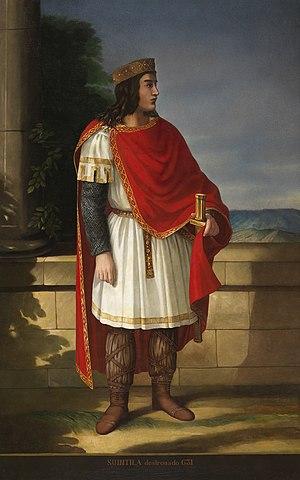
Wittiza est roi wisigoth d'Hispanie et de Septimanie de 702 à 710.